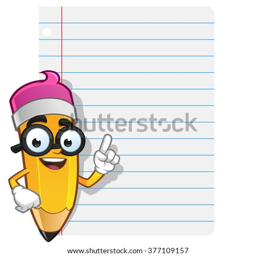
mascot illustration of a pencil he has a piece of paper to put text